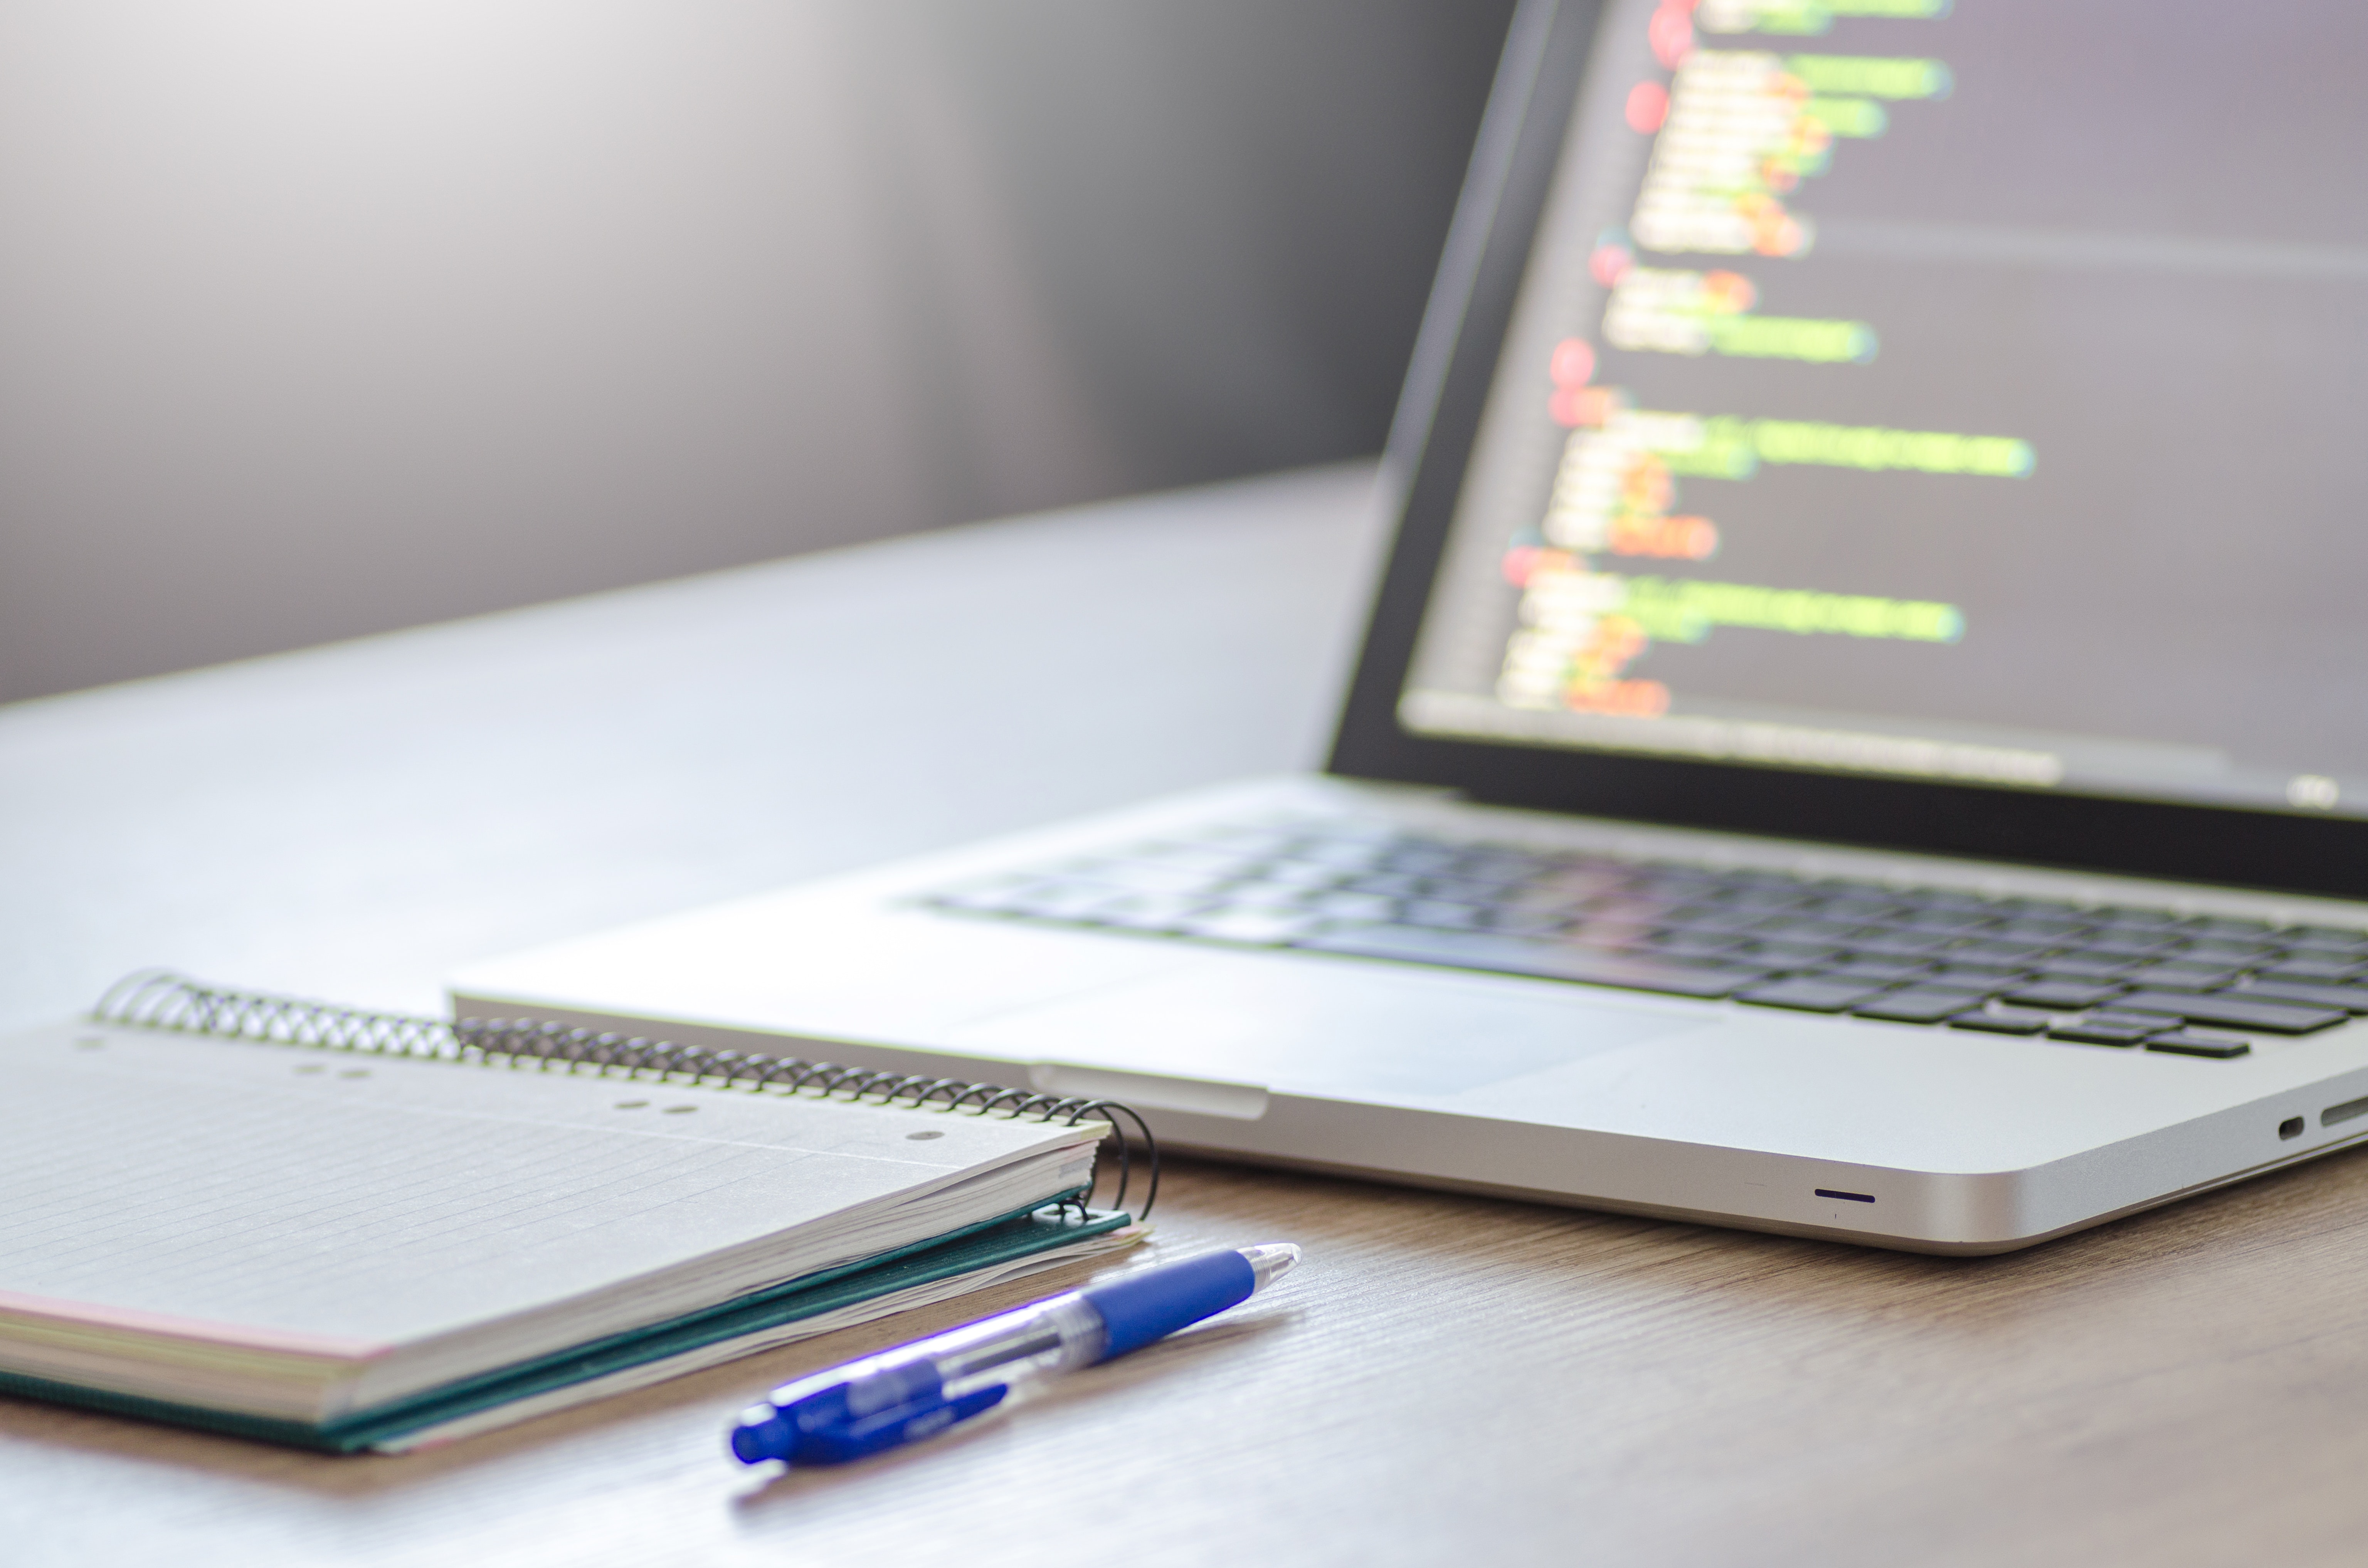
laptop, product, netbook, computer hardware, electronic device, personal computer, computer accessory, personal computer hardware, display device